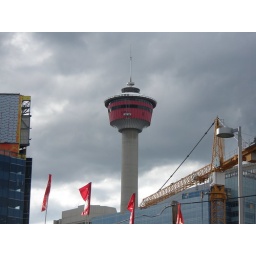
The entire floor of the restaurant on top of the tower moves very slowly in a circle. June 20, 2009.